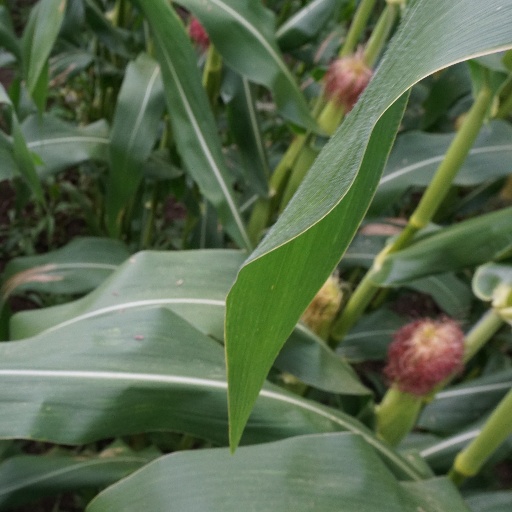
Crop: maize; corn